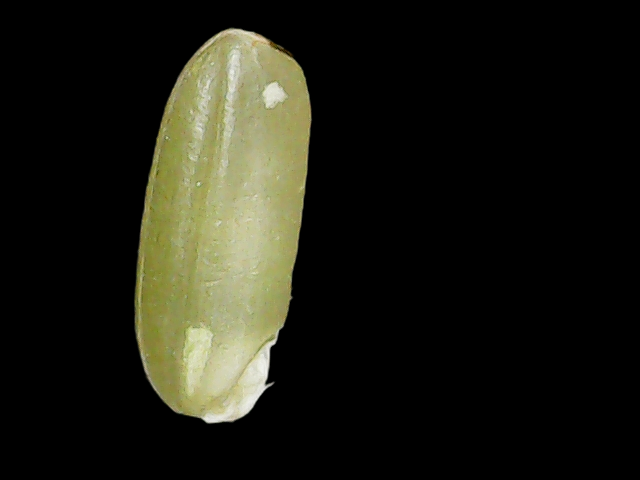
Rice variety: Binadhan23